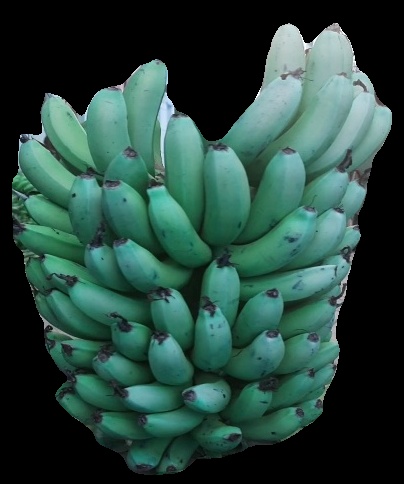
Variety: pachbale
Grade: grade2